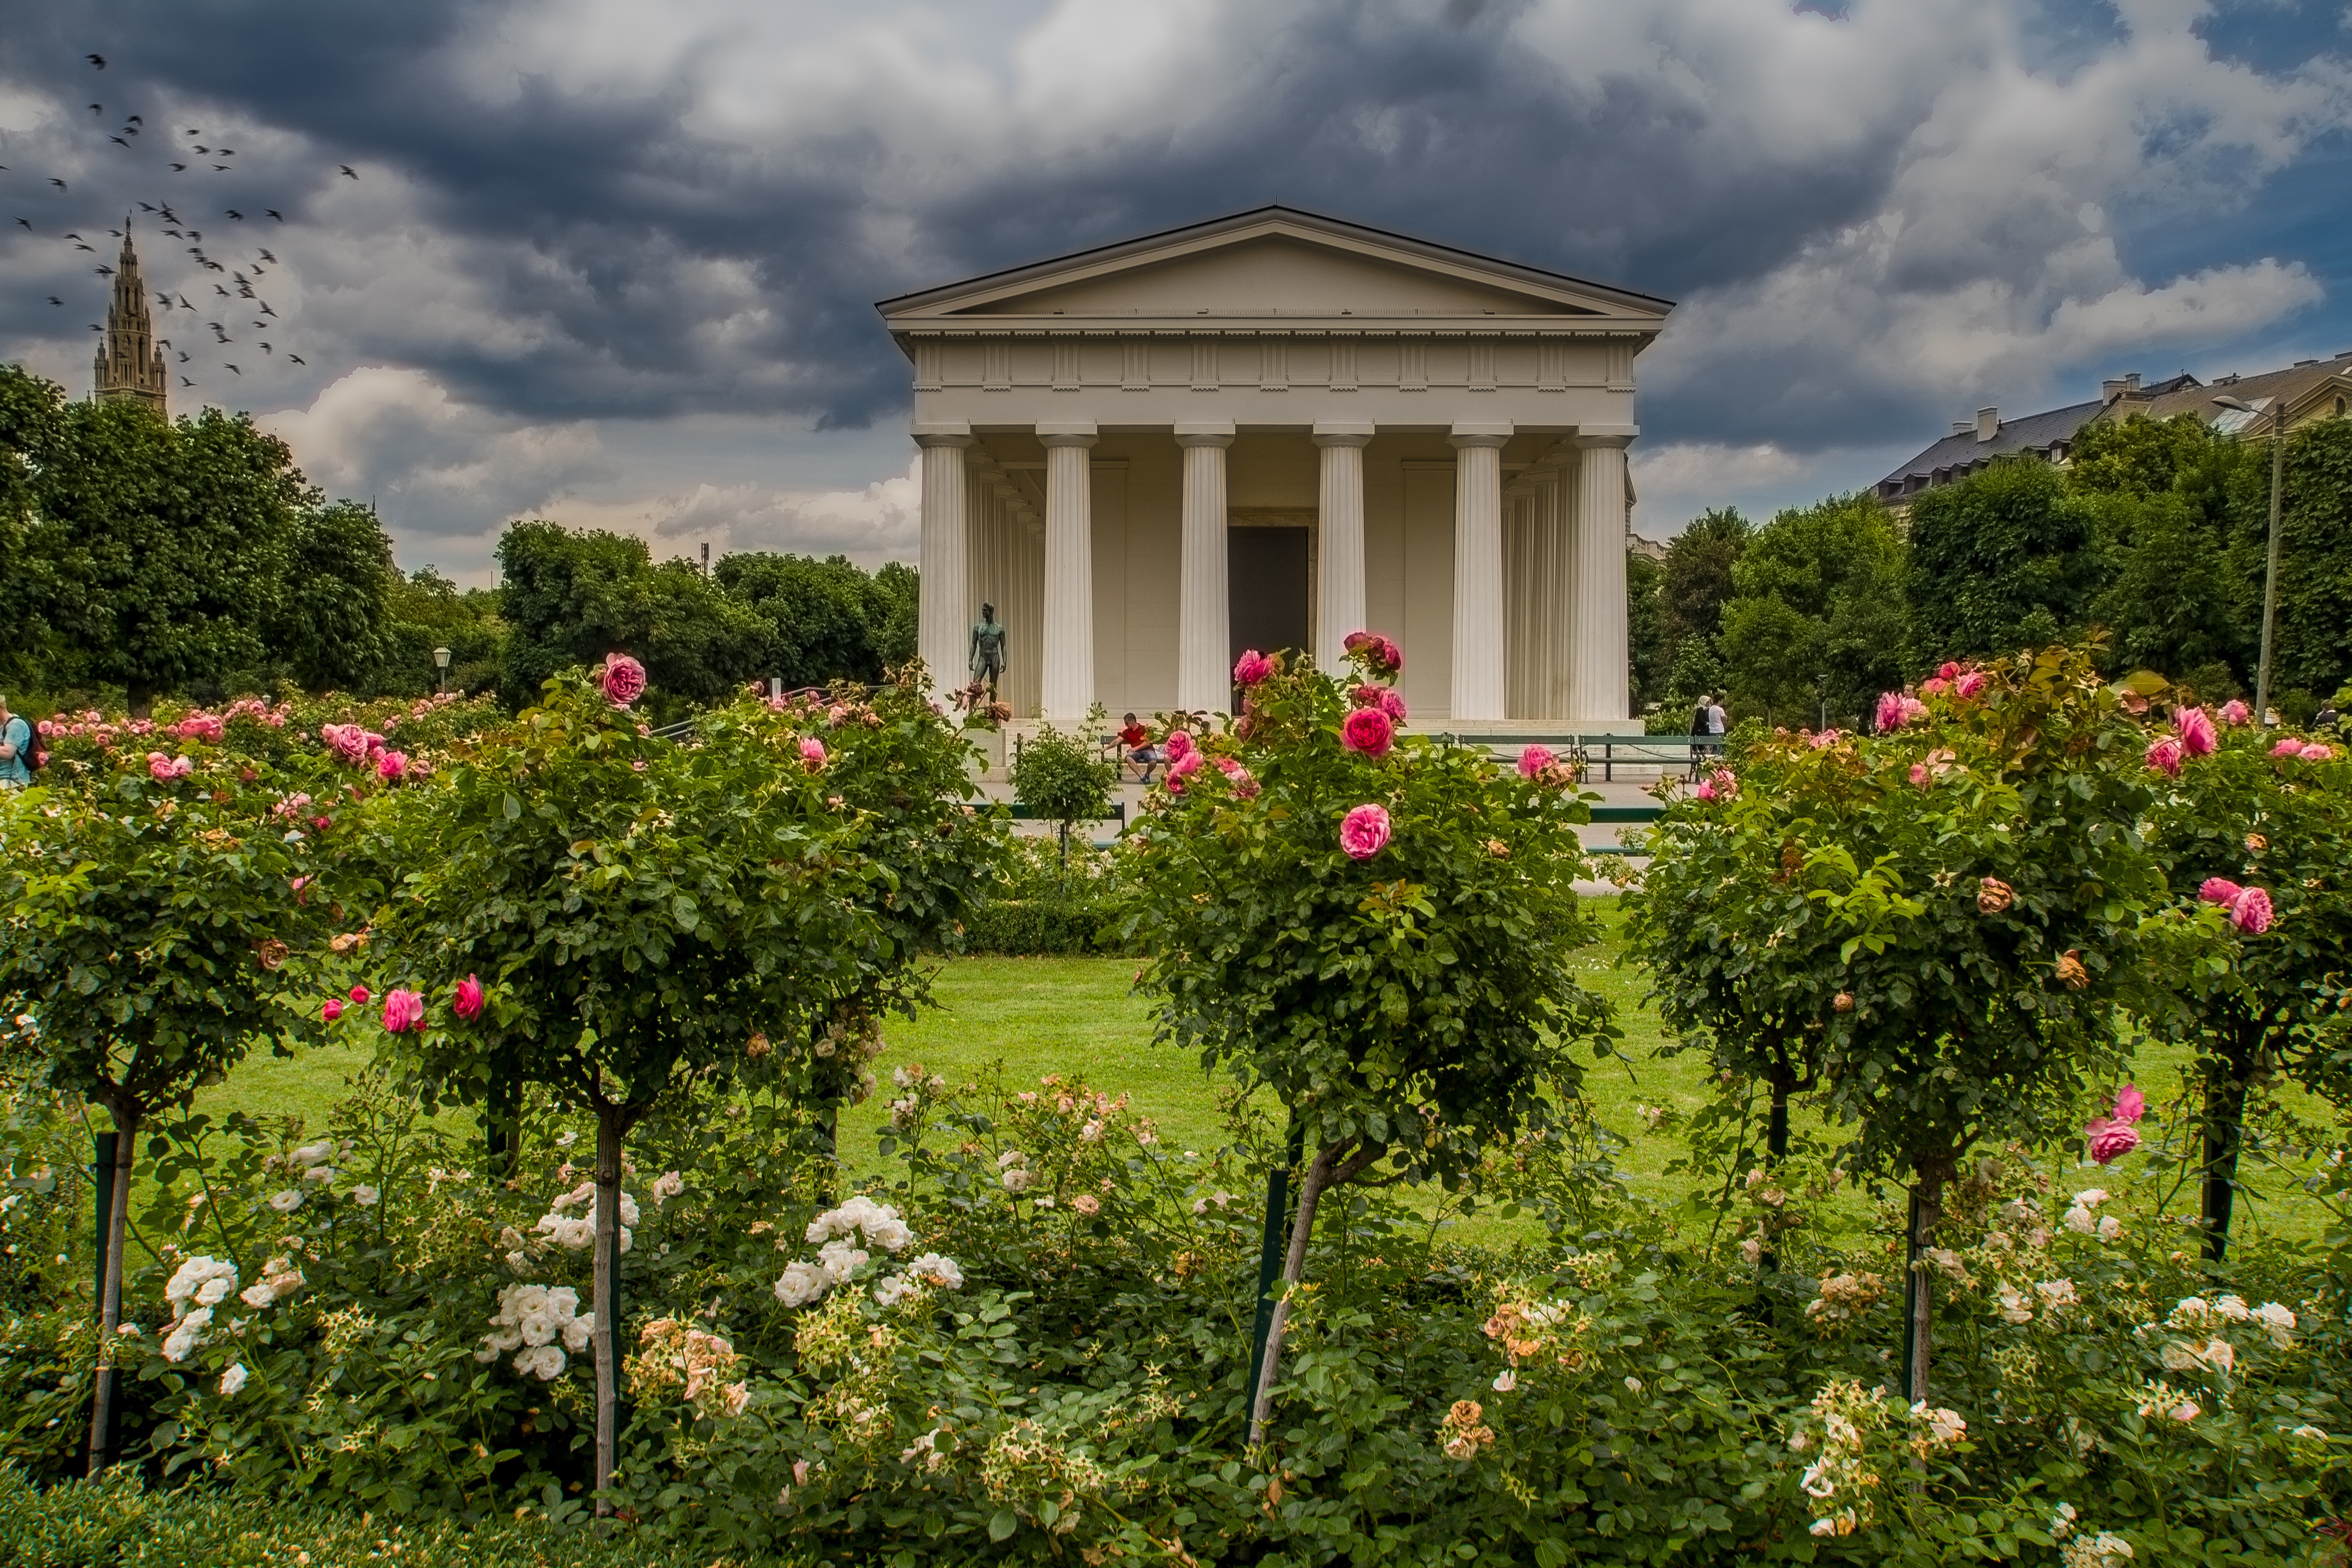
tree, plant, house, flower, building, cottage, park, botany, garden, flowers, austria, roses, vienna, shrub, plantation, estate, rural area